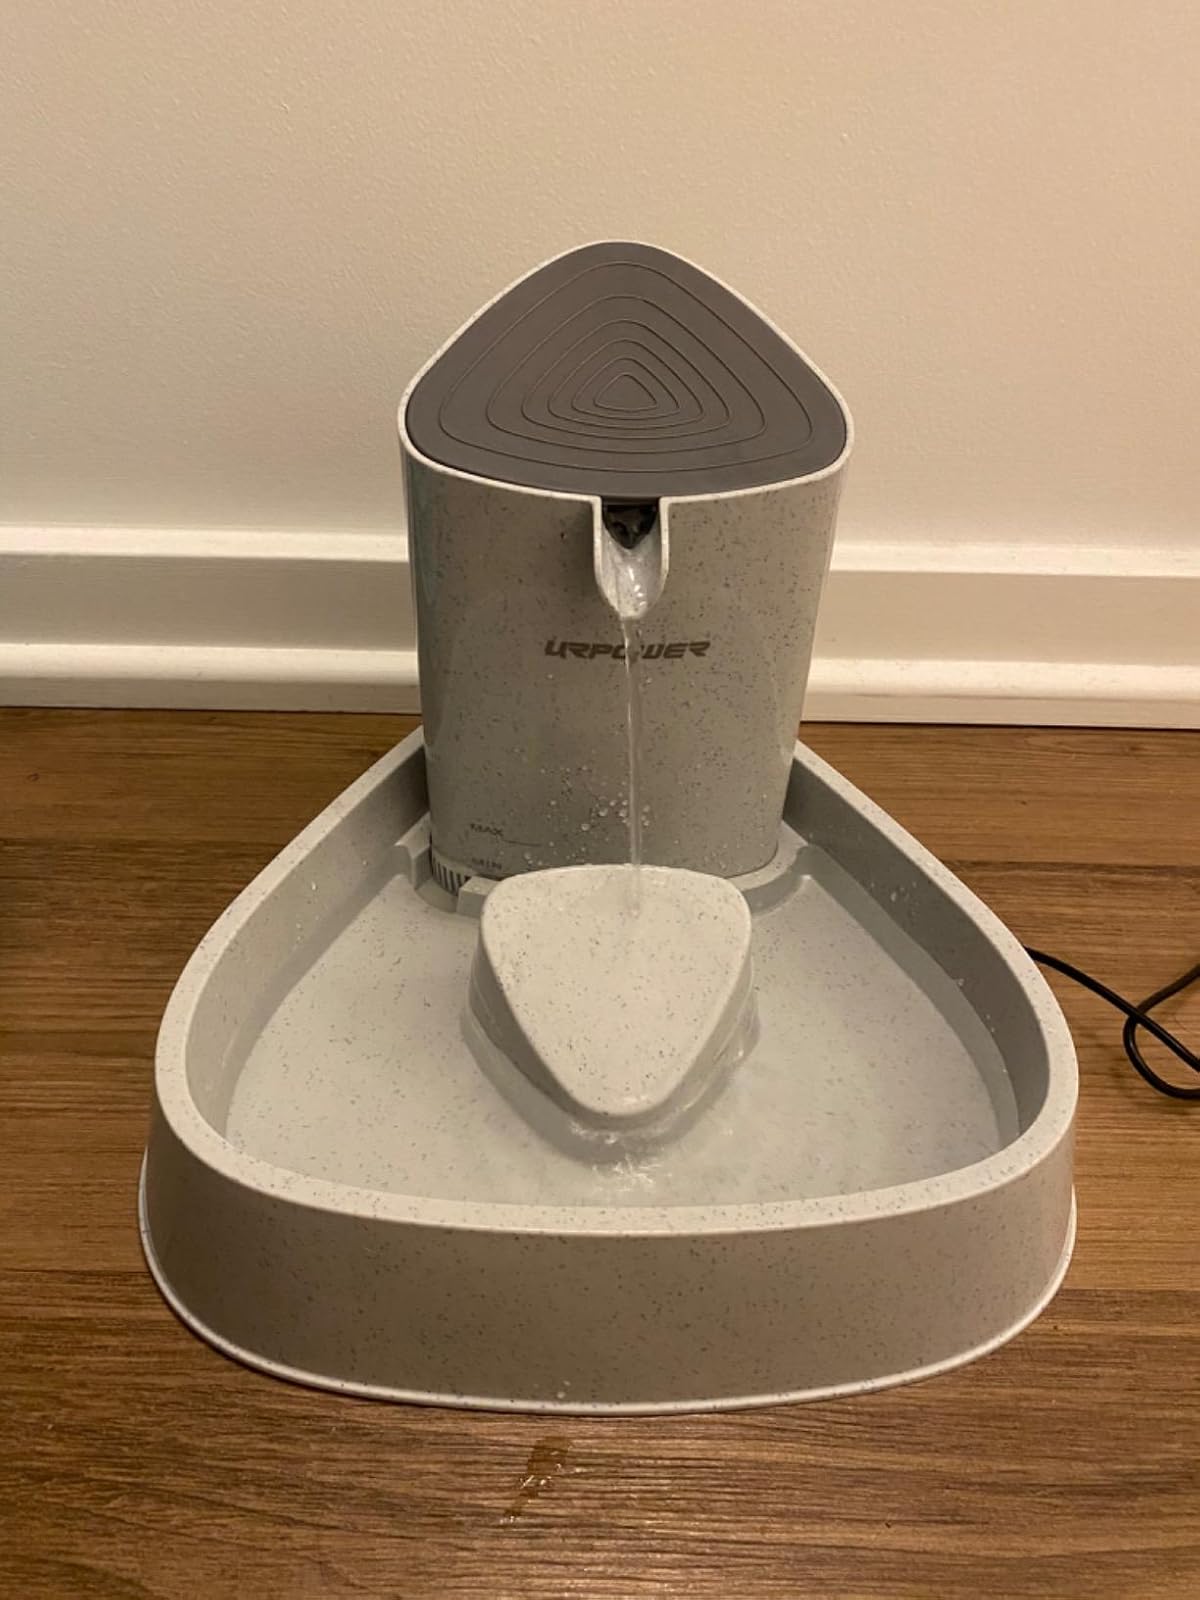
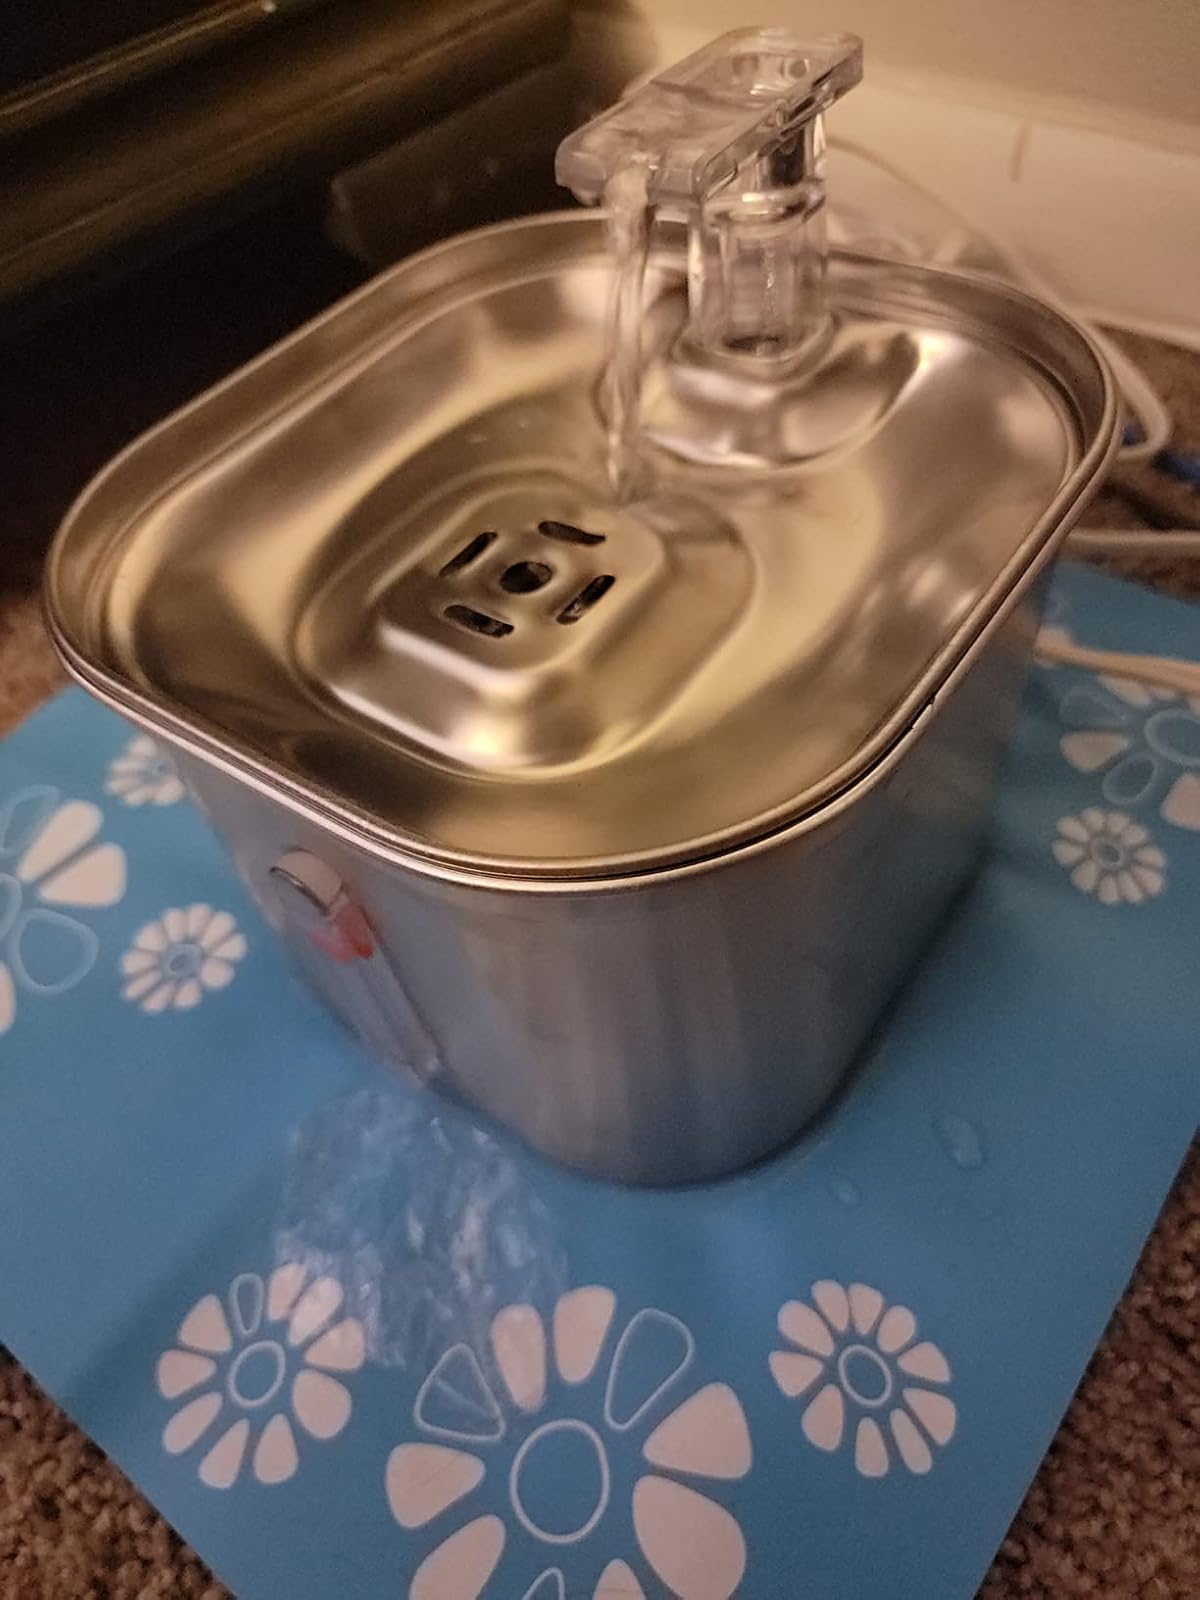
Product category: items_bowl
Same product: no